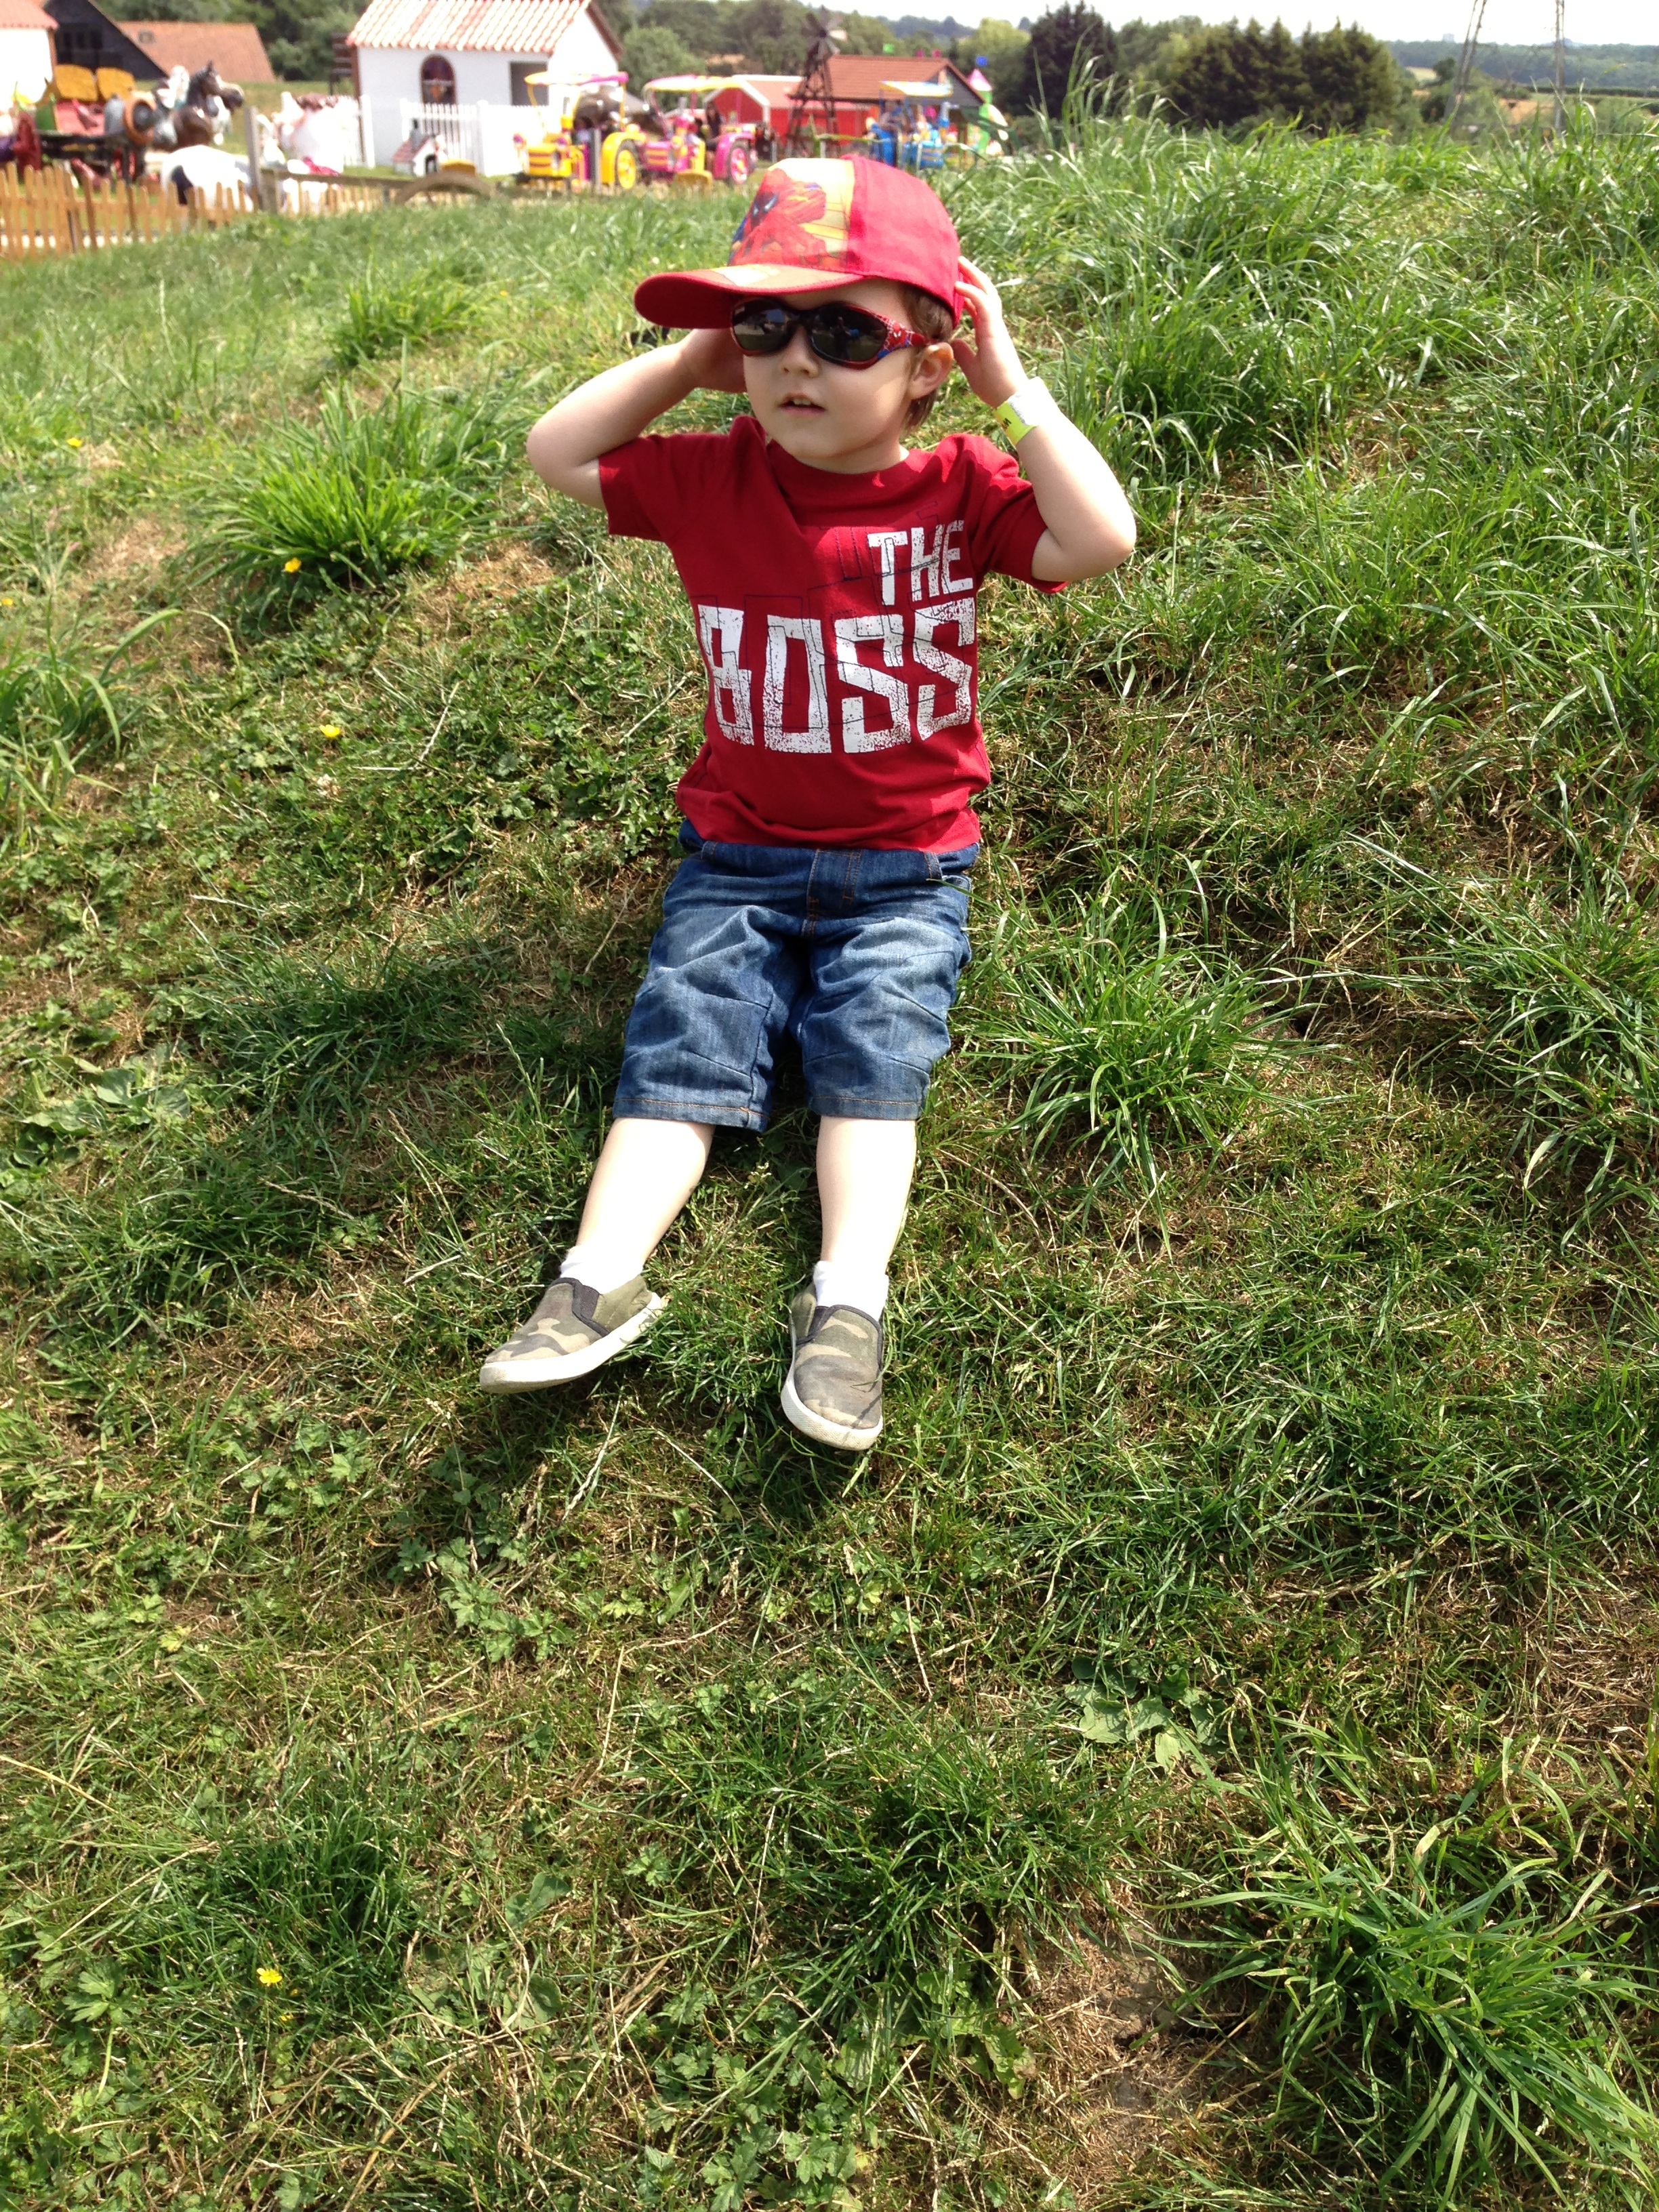
grass, person, lawn, boy, kid, summer, male, green, child, rest, agriculture, childhood, sit, son, toddler, little